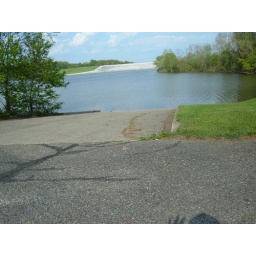
You can see the dam in the background. This is where the boats are put in the water